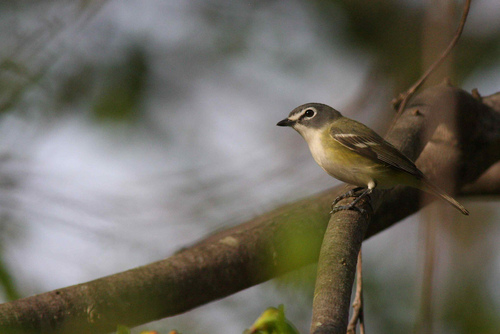
this small bird has a black head and wings, a white breast, and a yellowish grey belly.
this is a green bird with a brown bill and black eyeringsthe bird has a white neck and belly and a black pointed beak along with white wingbars.
this bird has a speckled belly and breast with a short pointy bill.
this bird has a black bill and a green wing with two white wingbars.
this bird has wings that are black and has a white belly
this bird has a belly that is white with dark gray sides
this bird is yellow with grey and has a very short beak.
this bird has wings that are brown and has a yellow bellythe bird has a small bill, black eyering and white throat.
Species: Blue Headed Vireo